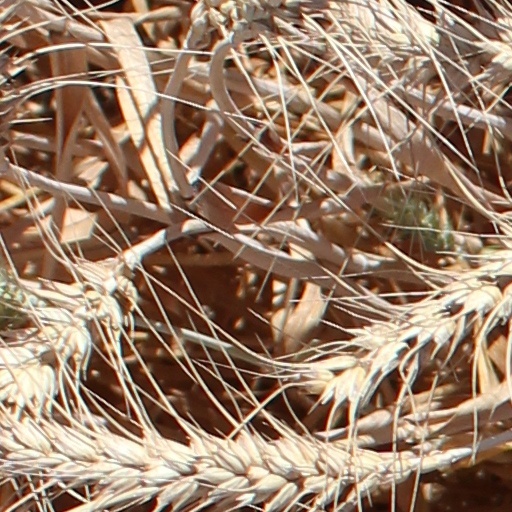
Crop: wheat